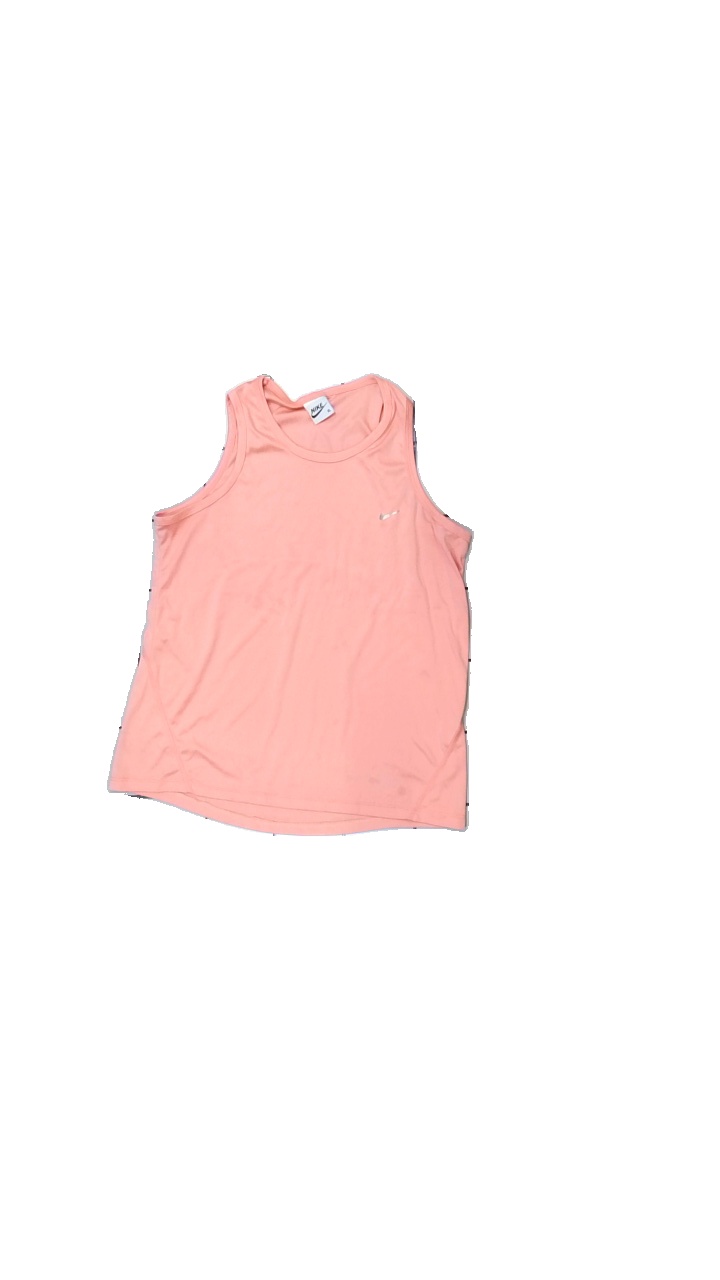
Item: Tank Top (Ladies)
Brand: Nike
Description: tränings linne
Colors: Pink
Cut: C-collar
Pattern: Logo print
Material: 100% polyester
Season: All
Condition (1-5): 2
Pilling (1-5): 5
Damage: smuts fläckar
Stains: Major
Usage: Export
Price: <50